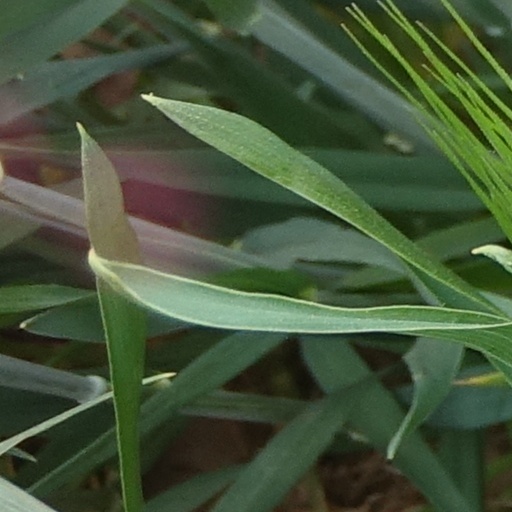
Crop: wheat